Reculver

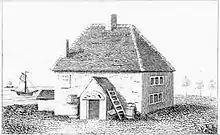
The redundant vicarage at Reculver in use as a temporary replacement for the Hoy and Anchor Inn, in 1809: the original inn stood a short distance north of the church and west of the Roman fort.

The thriving medieval township depended partly on its position on a maritime trade route through the Wantsum Channel, already present in Anglo-Saxon times and exemplified by Reculver's membership of the Cinque Port of Sandwich later in the Middle Ages. The importance of the Wantsum Channel was such that, when the River Thames froze in 1269, trade between Sandwich and London had to be carried out overland. Historical records for the channel are sparse after 1269, perhaps "because the route was so well known as to be taken for granted [in the Middle Ages], the whole waterway from London to Sandwich being occasionally spoken of as the 'Thames'". But silting and inning had closed the channel to trading vessels sailing along it by about 1460 or soon after, and the first bridge was built over it at Sarre in 1485, since ferries could no longer operate reliably across it.